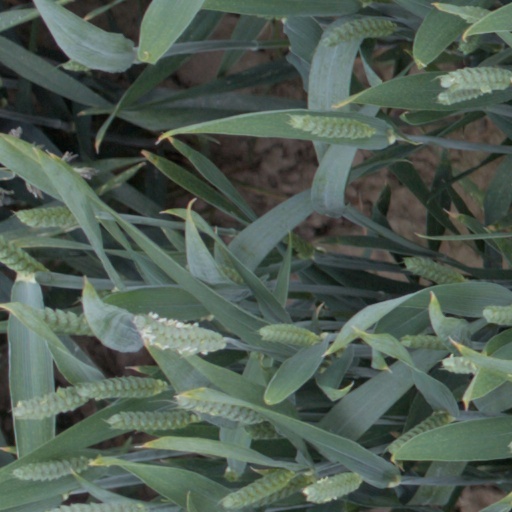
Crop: wheat